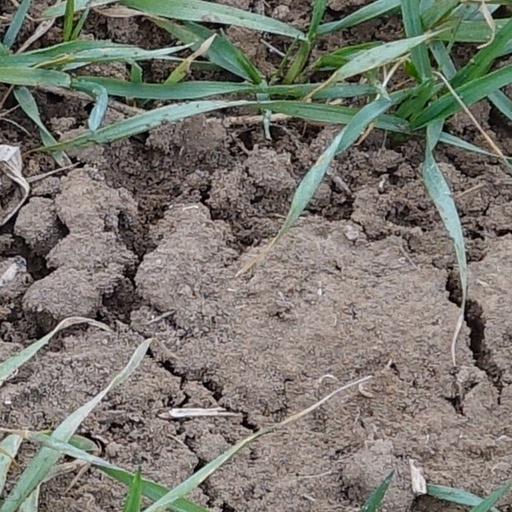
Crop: wheat